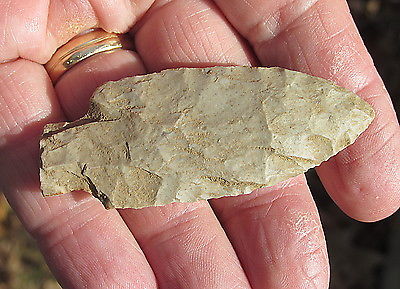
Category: table